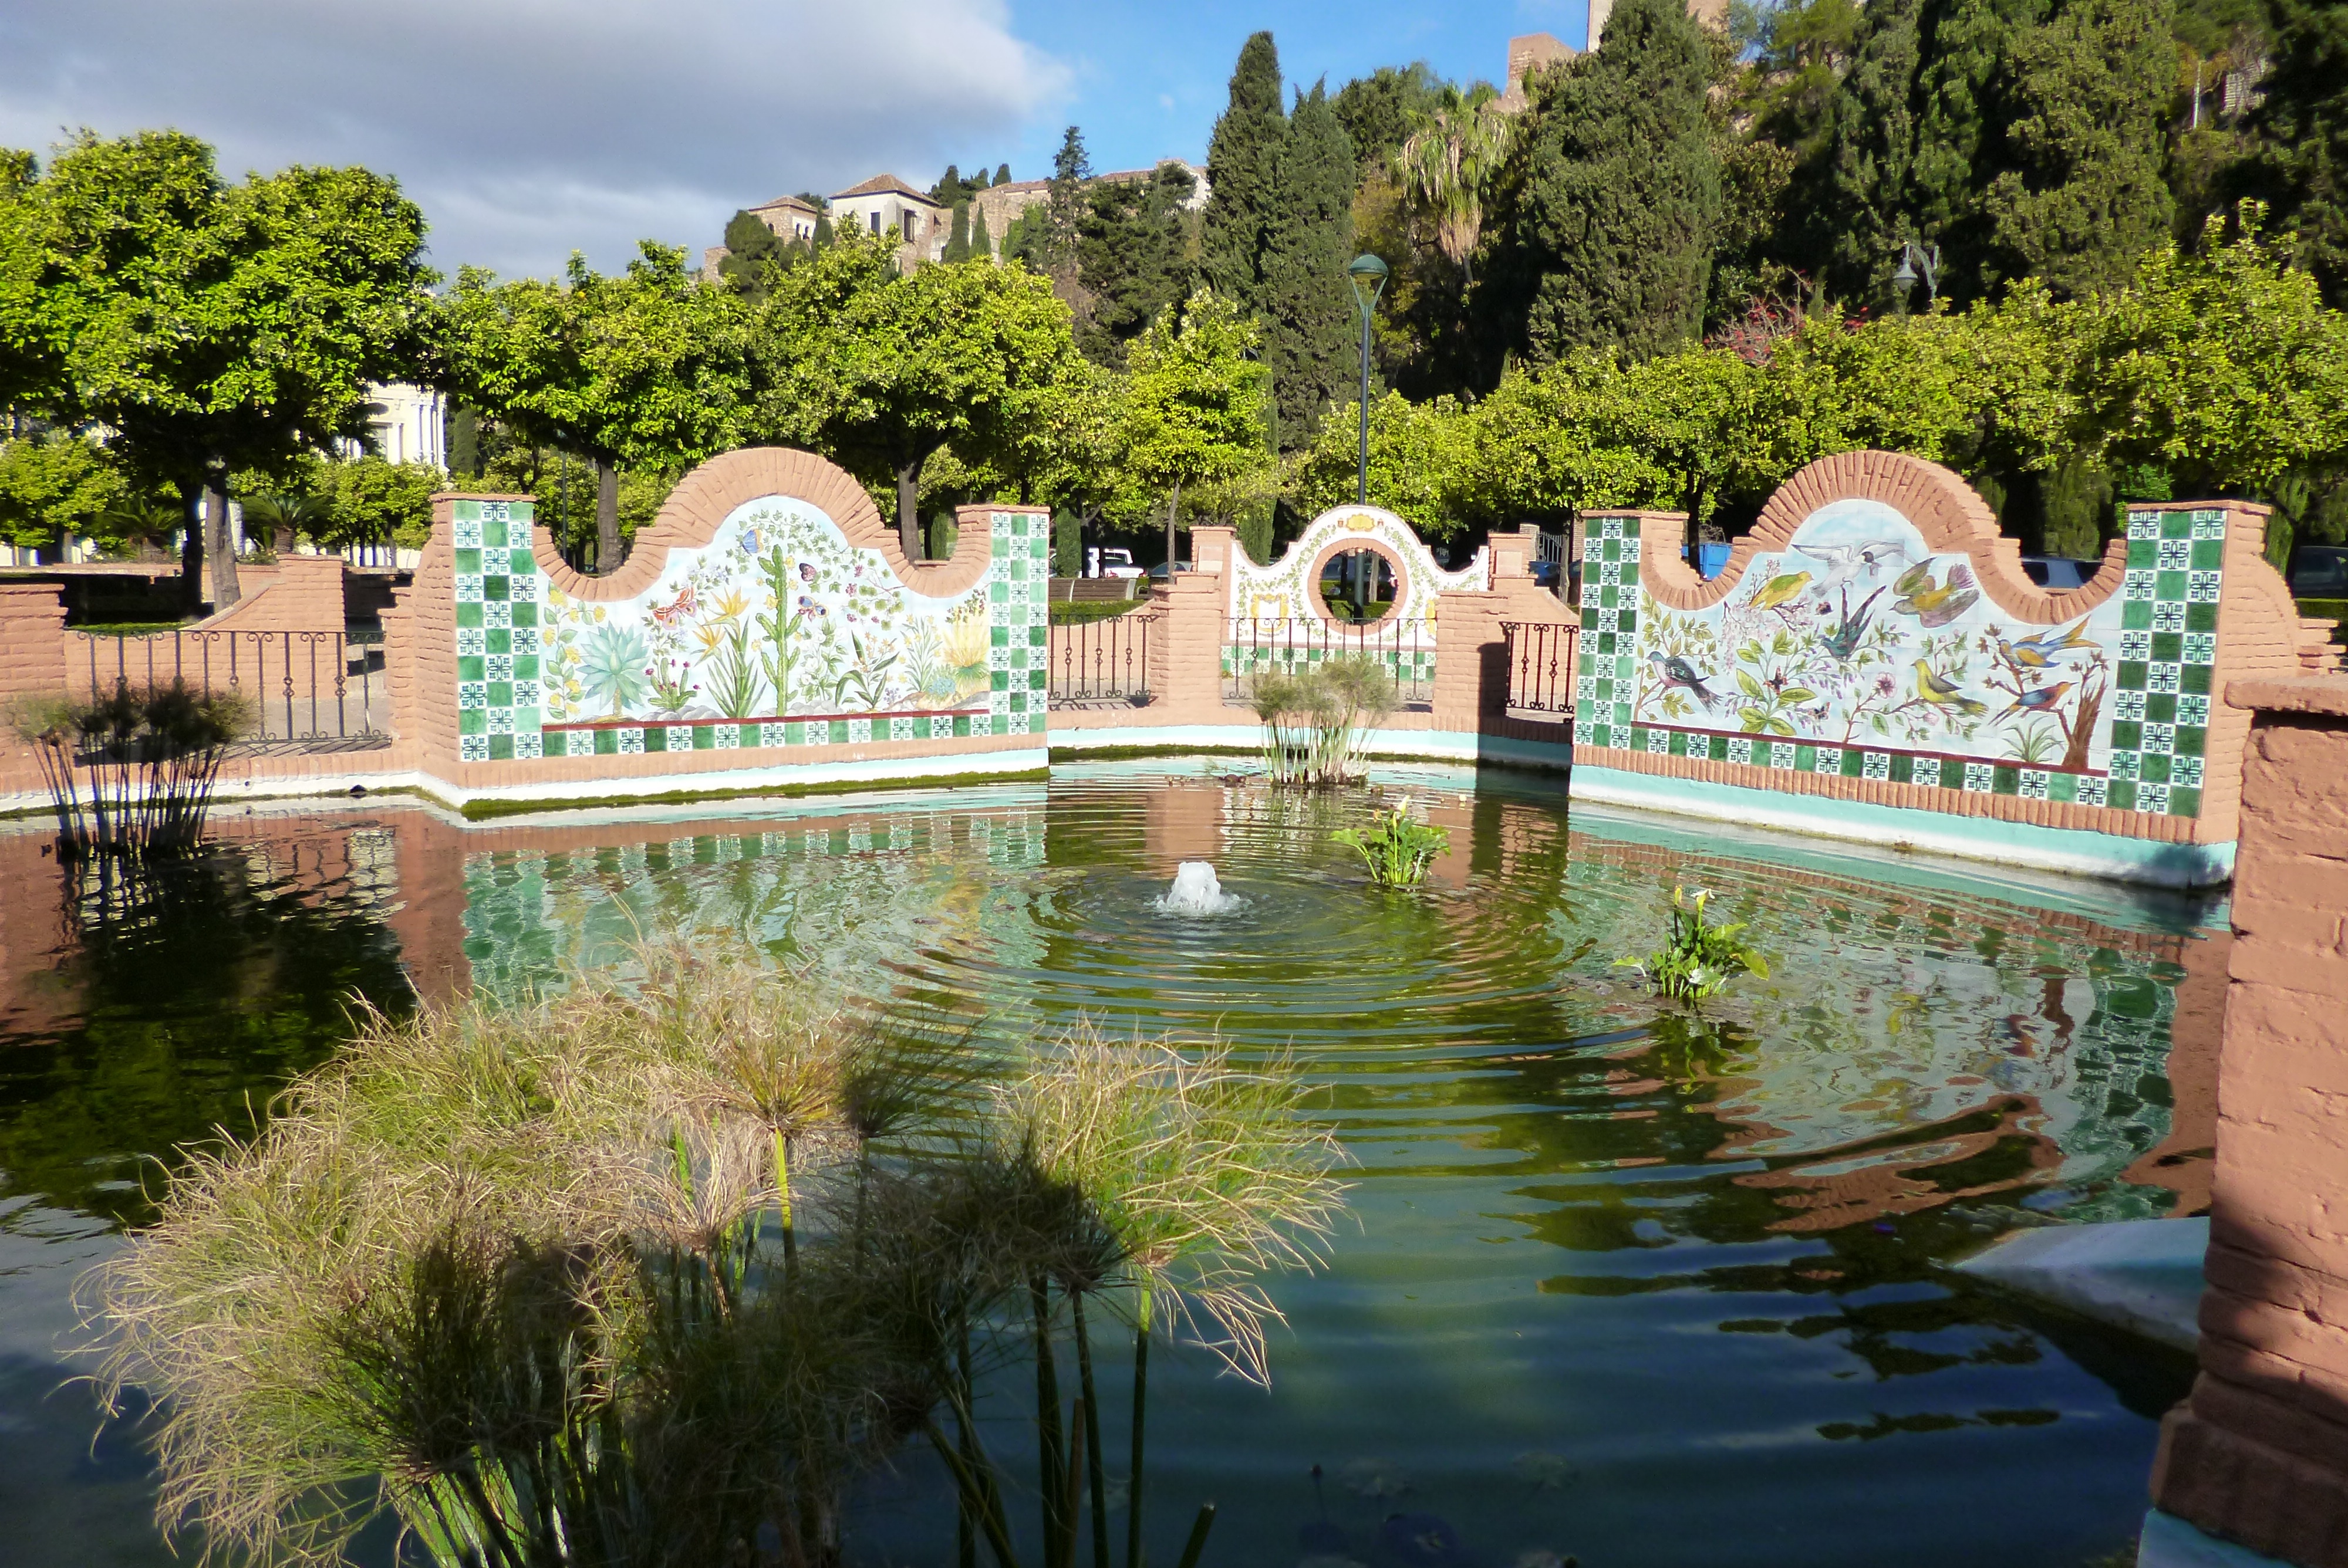
water, architecture, villa, mansion, palace, river, vacation, pond, decoration, reflection, swimming pool, park, backyard, garden, waterway, places of interest, spain, resort, mosaic, andalusia, estate, water feature, mirroring, malaga, reflecting pool